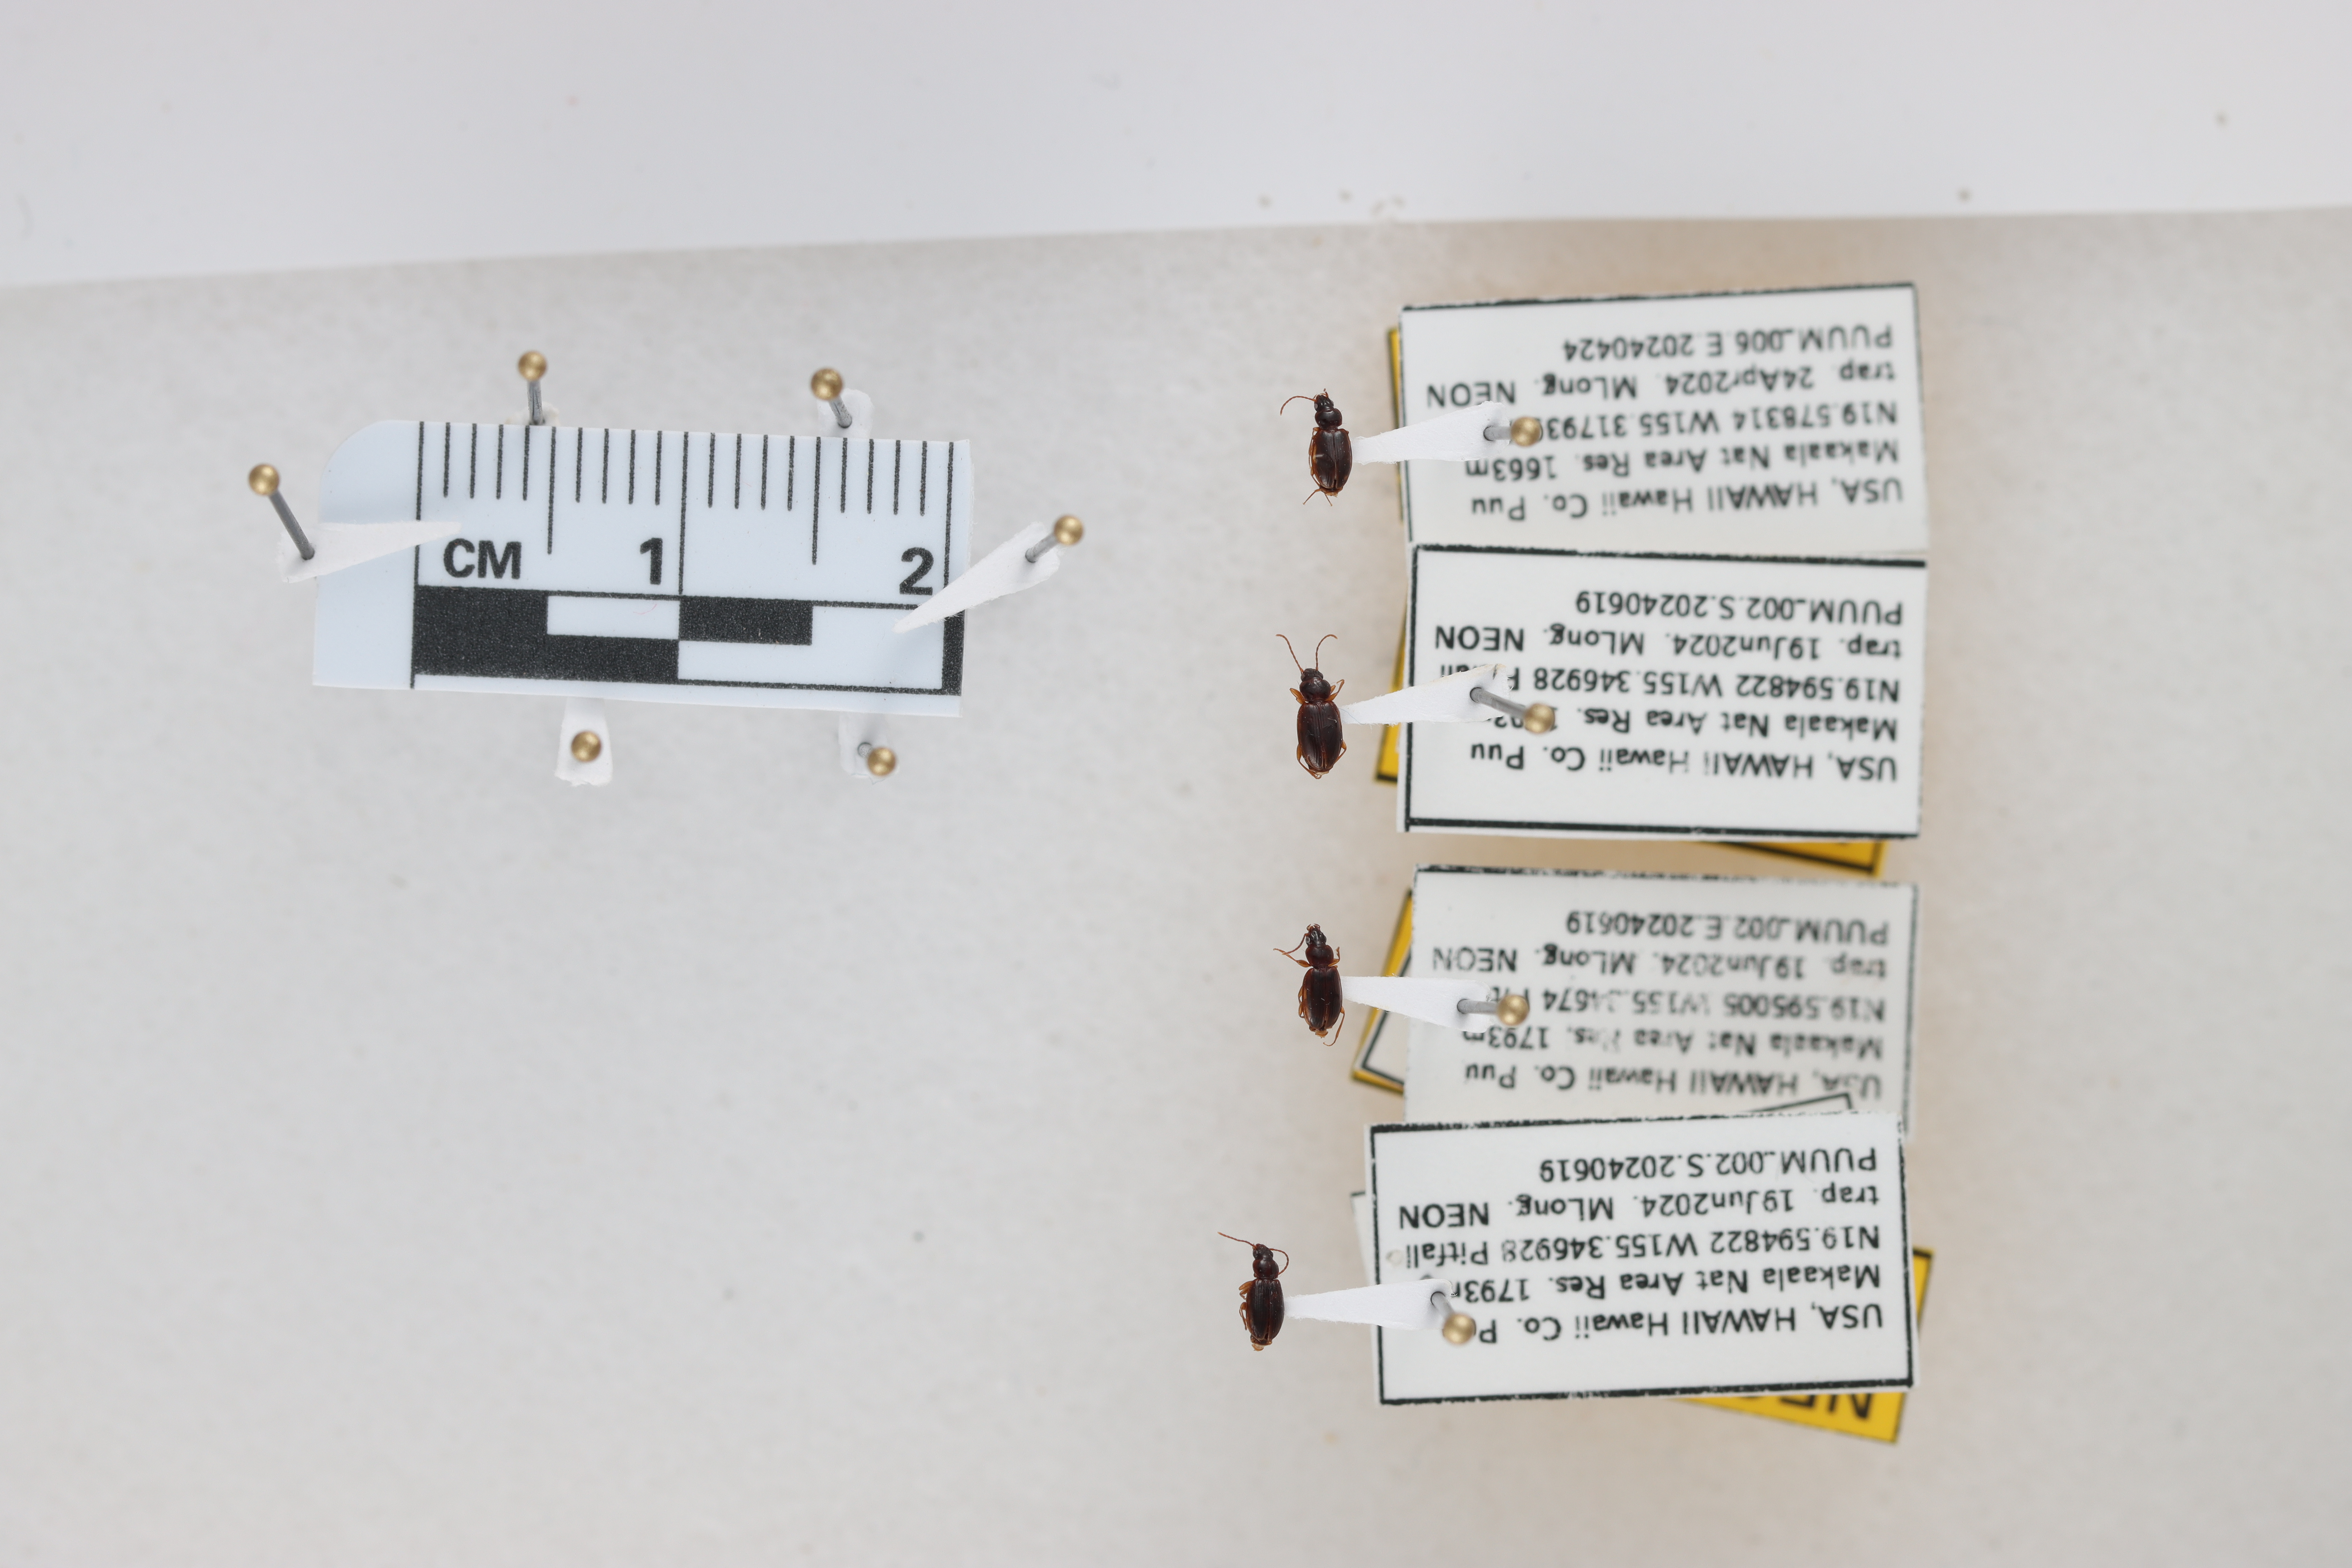
Beetle 1 — elytra length: 0.22 cm, elytra max width: 0.153 cm, basal pronotum width: 0.078 cm

Beetle 2 — elytra length: 0.257 cm, elytra max width: 0.168 cm, basal pronotum width: 0.082 cm

Beetle 3 — elytra length: 0.225 cm, elytra max width: 0.149 cm, basal pronotum width: 0.078 cm

Beetle 4 — elytra length: 0.228 cm, elytra max width: 0.142 cm, basal pronotum width: 0.074 cm